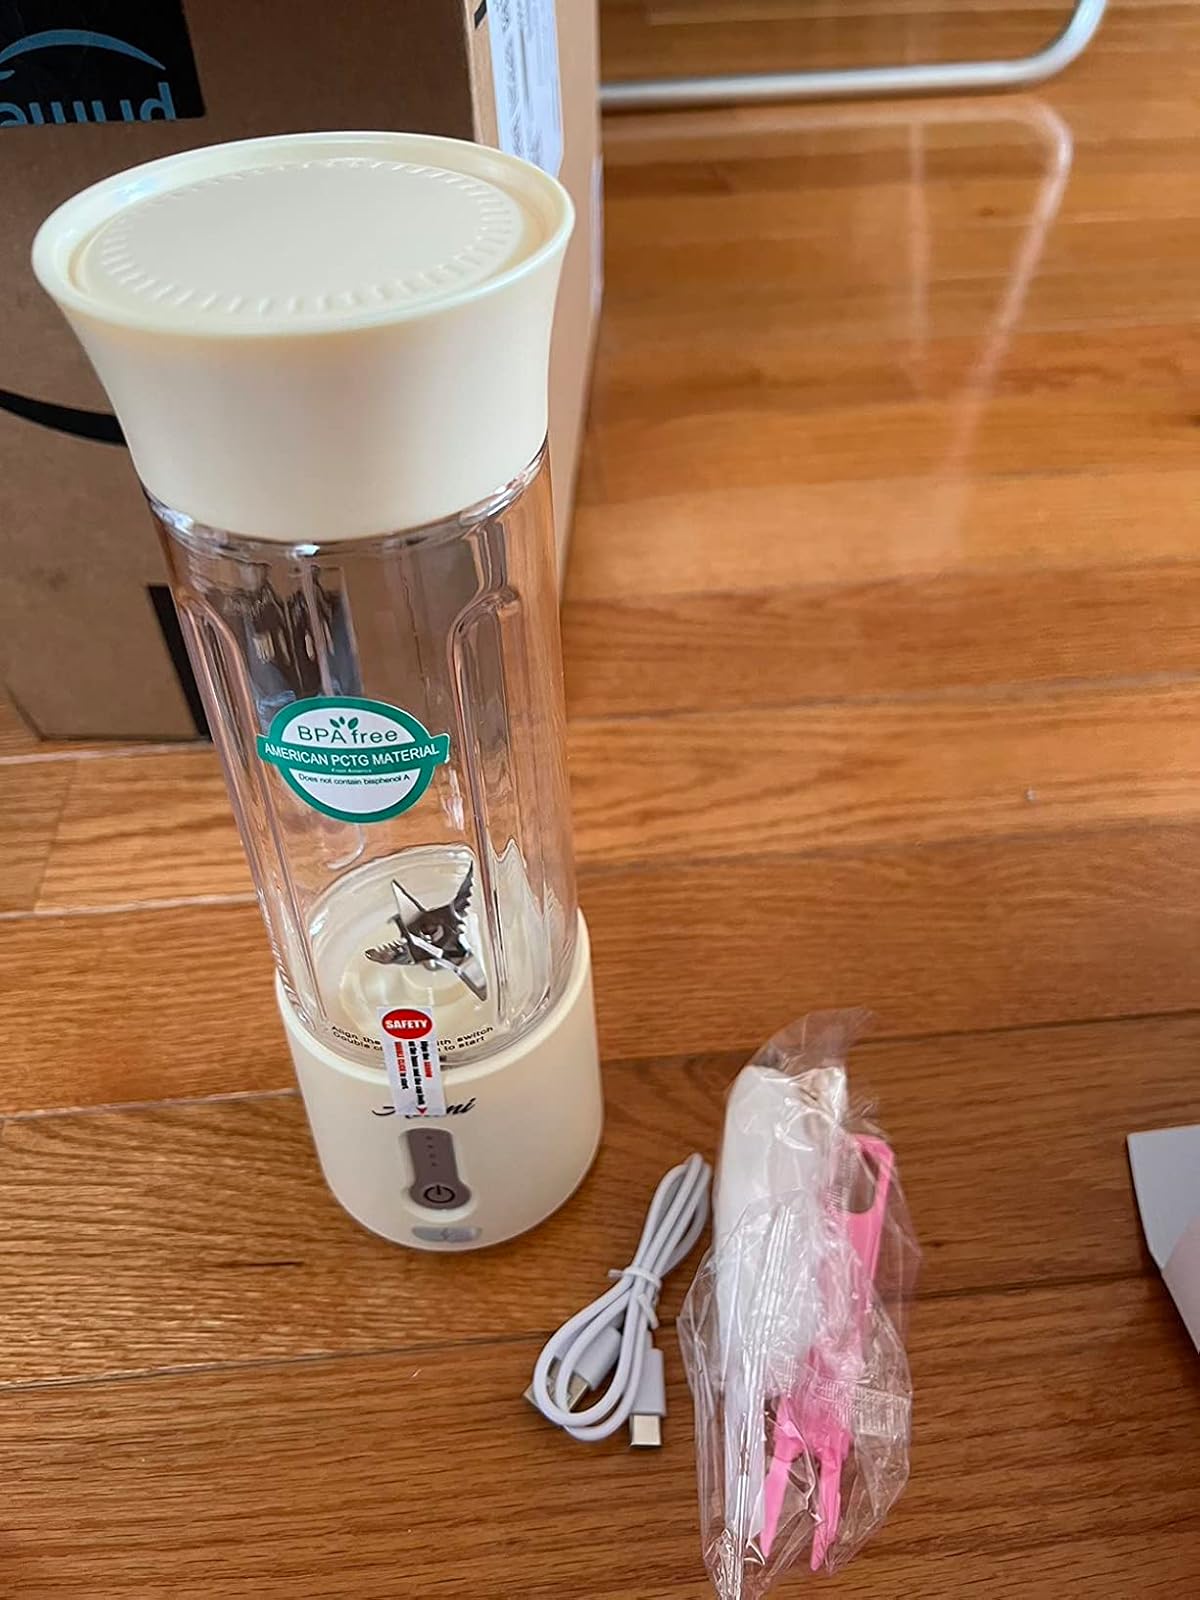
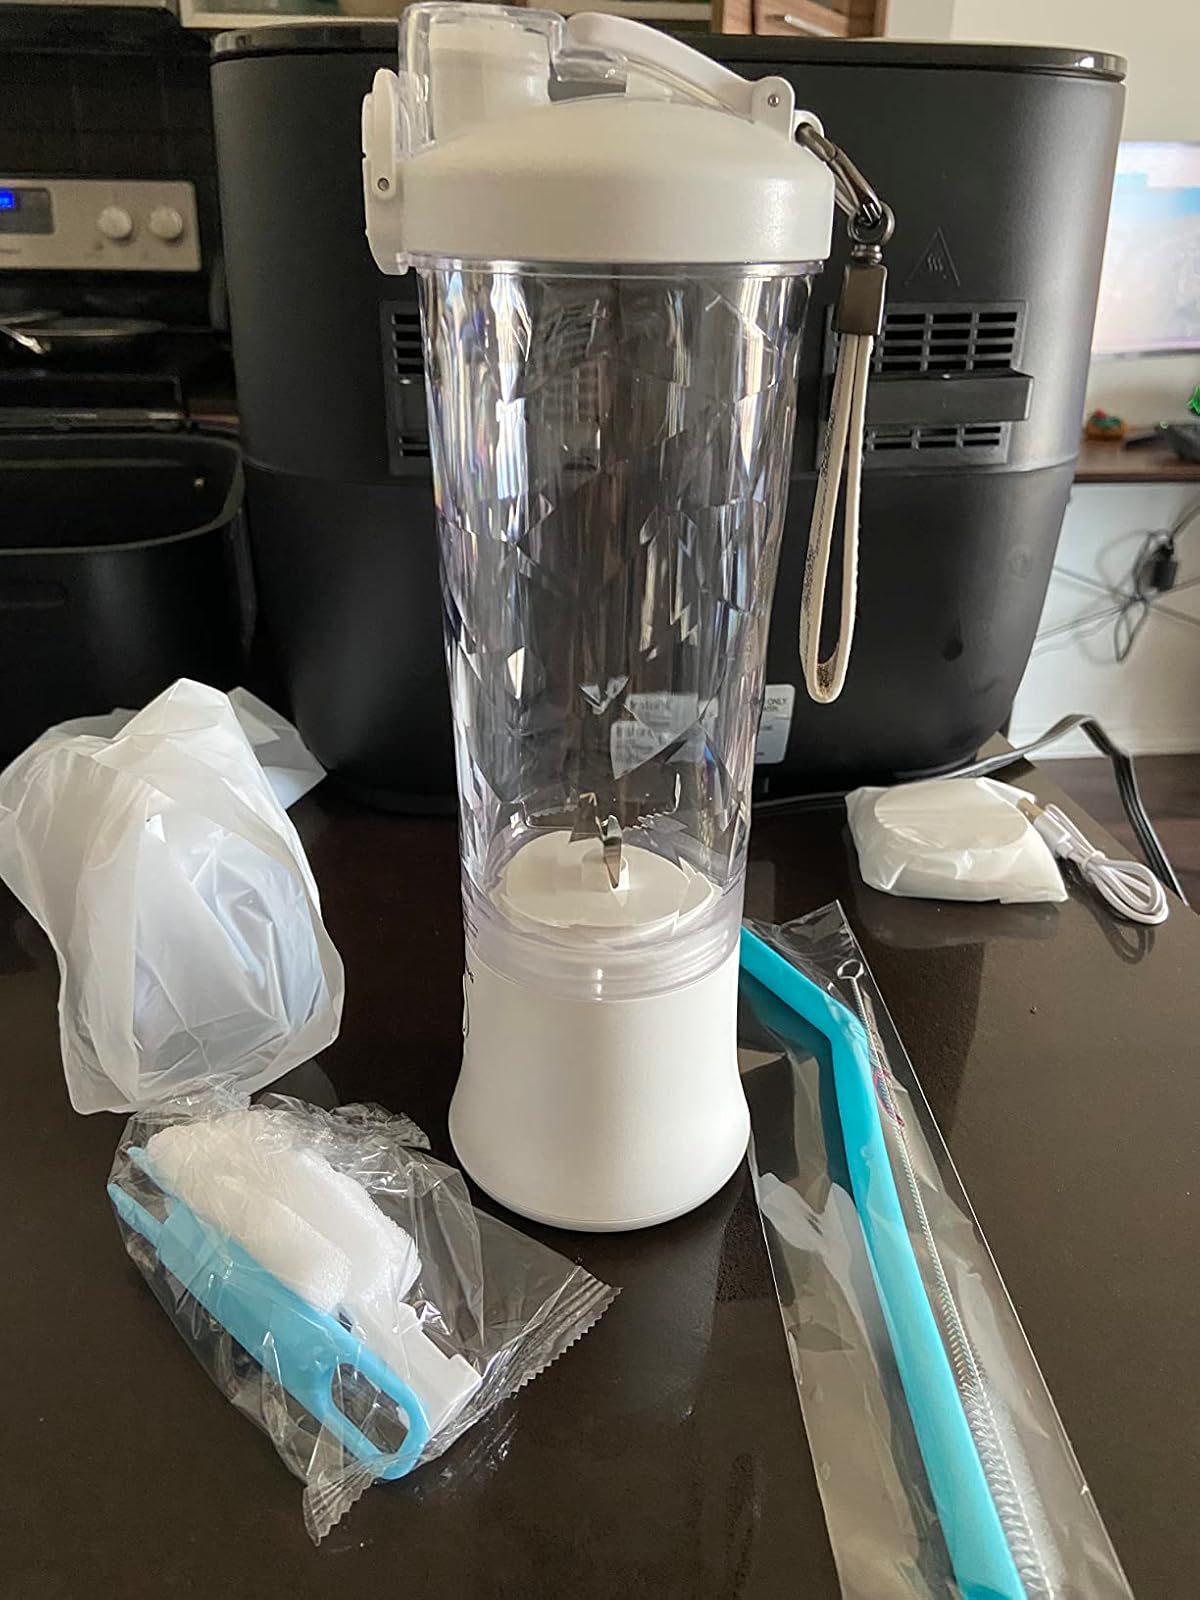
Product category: items_blender
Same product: no